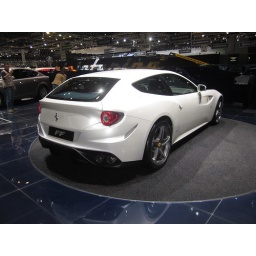
ferrari FF from the back , in white on the pinifarina stand , the other car on the stand is the de tomaso ....